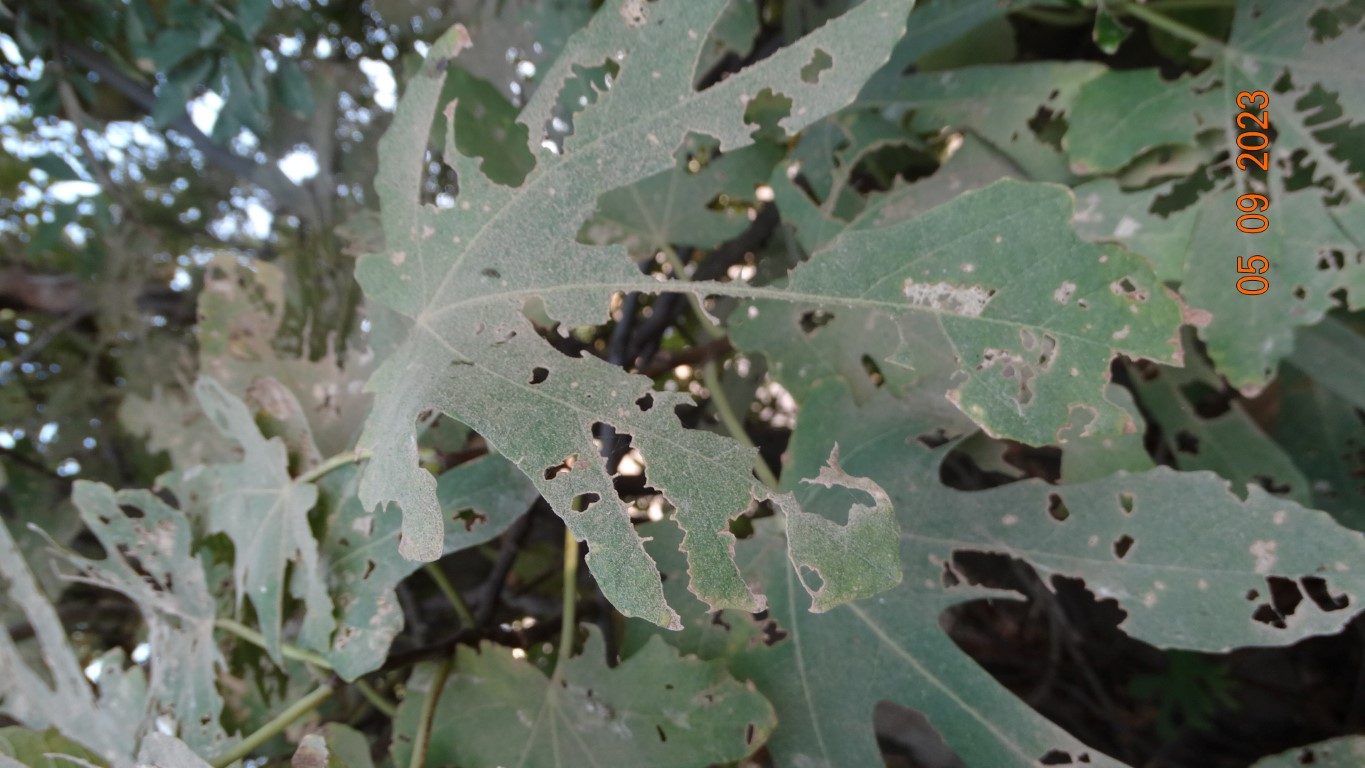
Label: infected